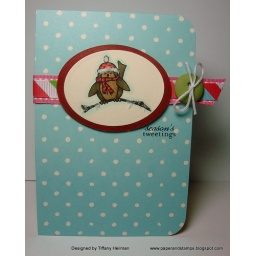
The main image was made by coloring the cute bird image with Copics and adding Flower Soft.